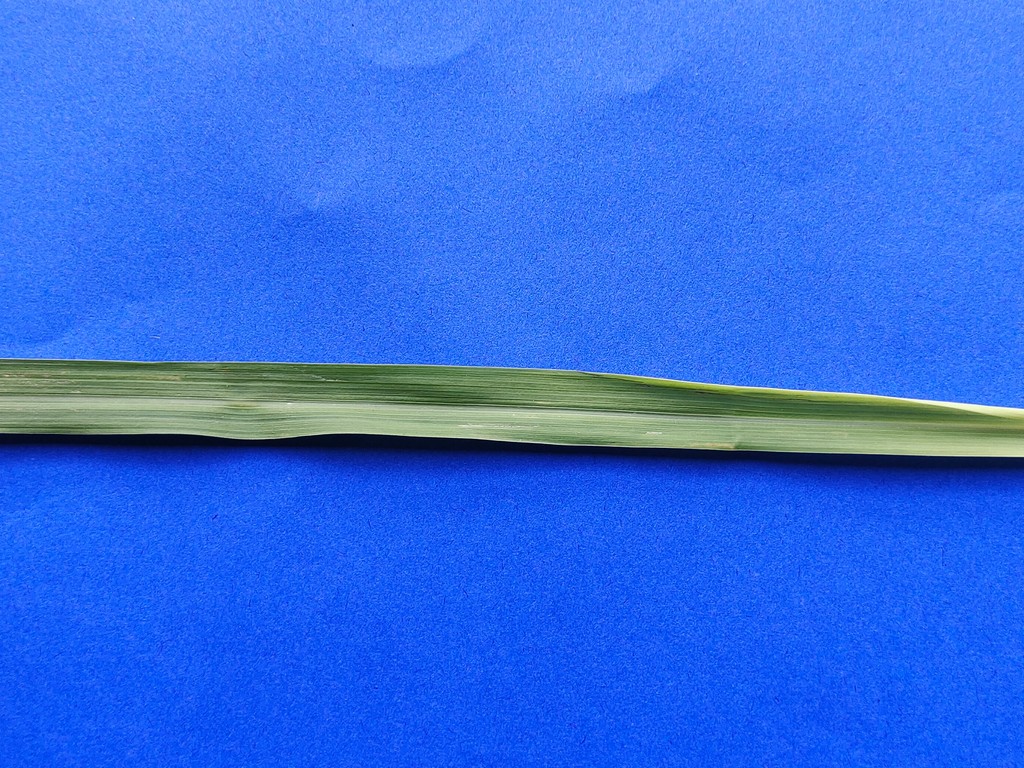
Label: Healthy